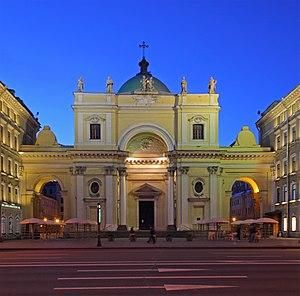
L’église Sainte-Catherine est une église catholique qui se situe sur la perspective Nevski à Saint-Pétersbourg. Elle rappelle par sa façade en forme d'arc de triomphe celle de l'église Saint-André de Mantoue.
Le catholicisme à Saint-Pétersbourg est présent depuis la fondation de la ville de Saint-Pétersbourg par Pierre le Grand en 1703. Étant à l'origine une religion « étrangère », le catholicisme est soumis à des restrictions.